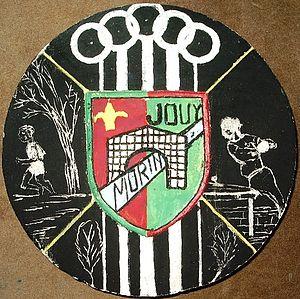
Ce premier blason (partie centrale) a été reproduit sur différents supports. Il s'agit ici d'un modèle peint à la main, réalisé en classe.
Jouy-sur-Morin est une commune française située dans le département de Seine-et-Marne en région Île-de-France.